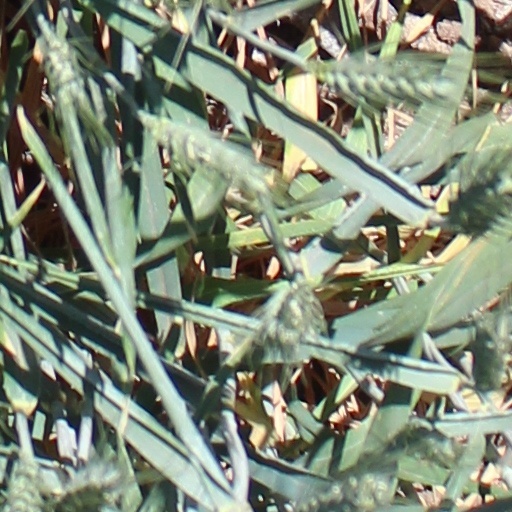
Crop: wheat